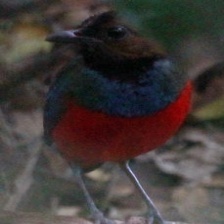
Species: RED BELLIED PITTA
Scientific name: PITTA ERYTHROGASTER